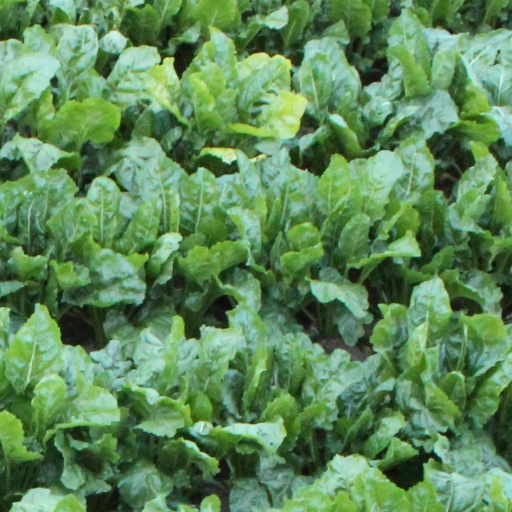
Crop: sugar beet